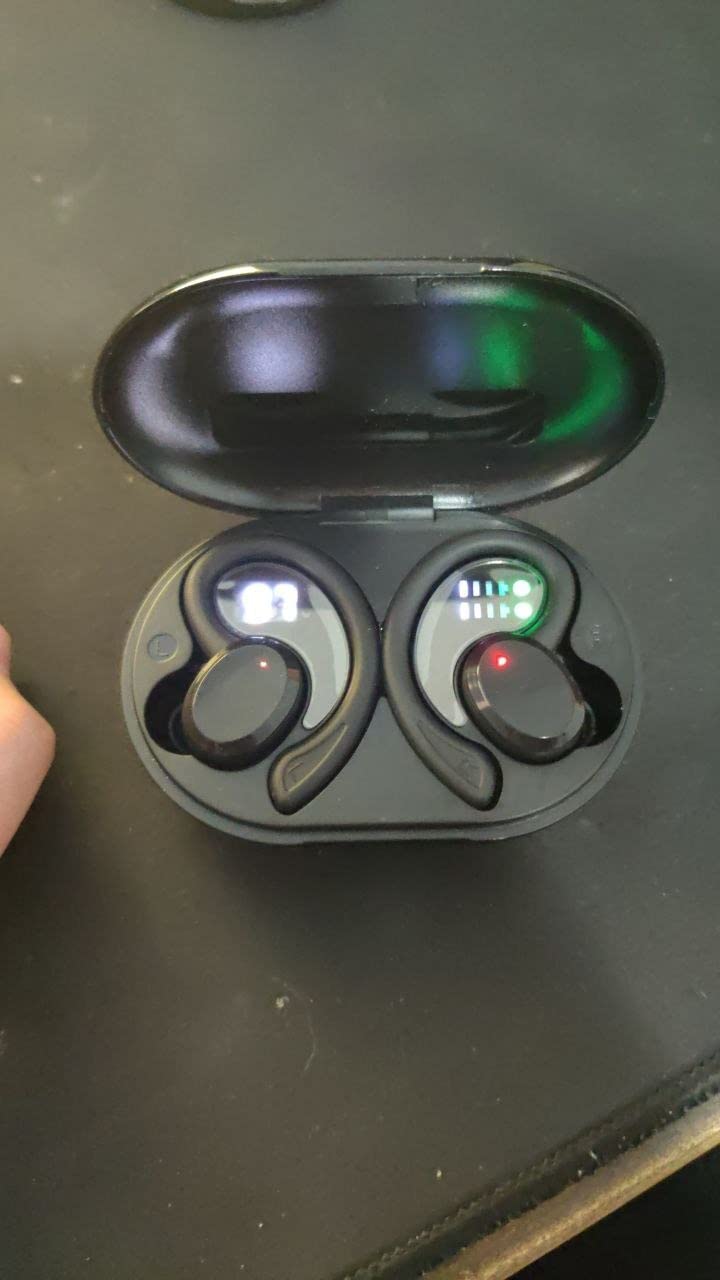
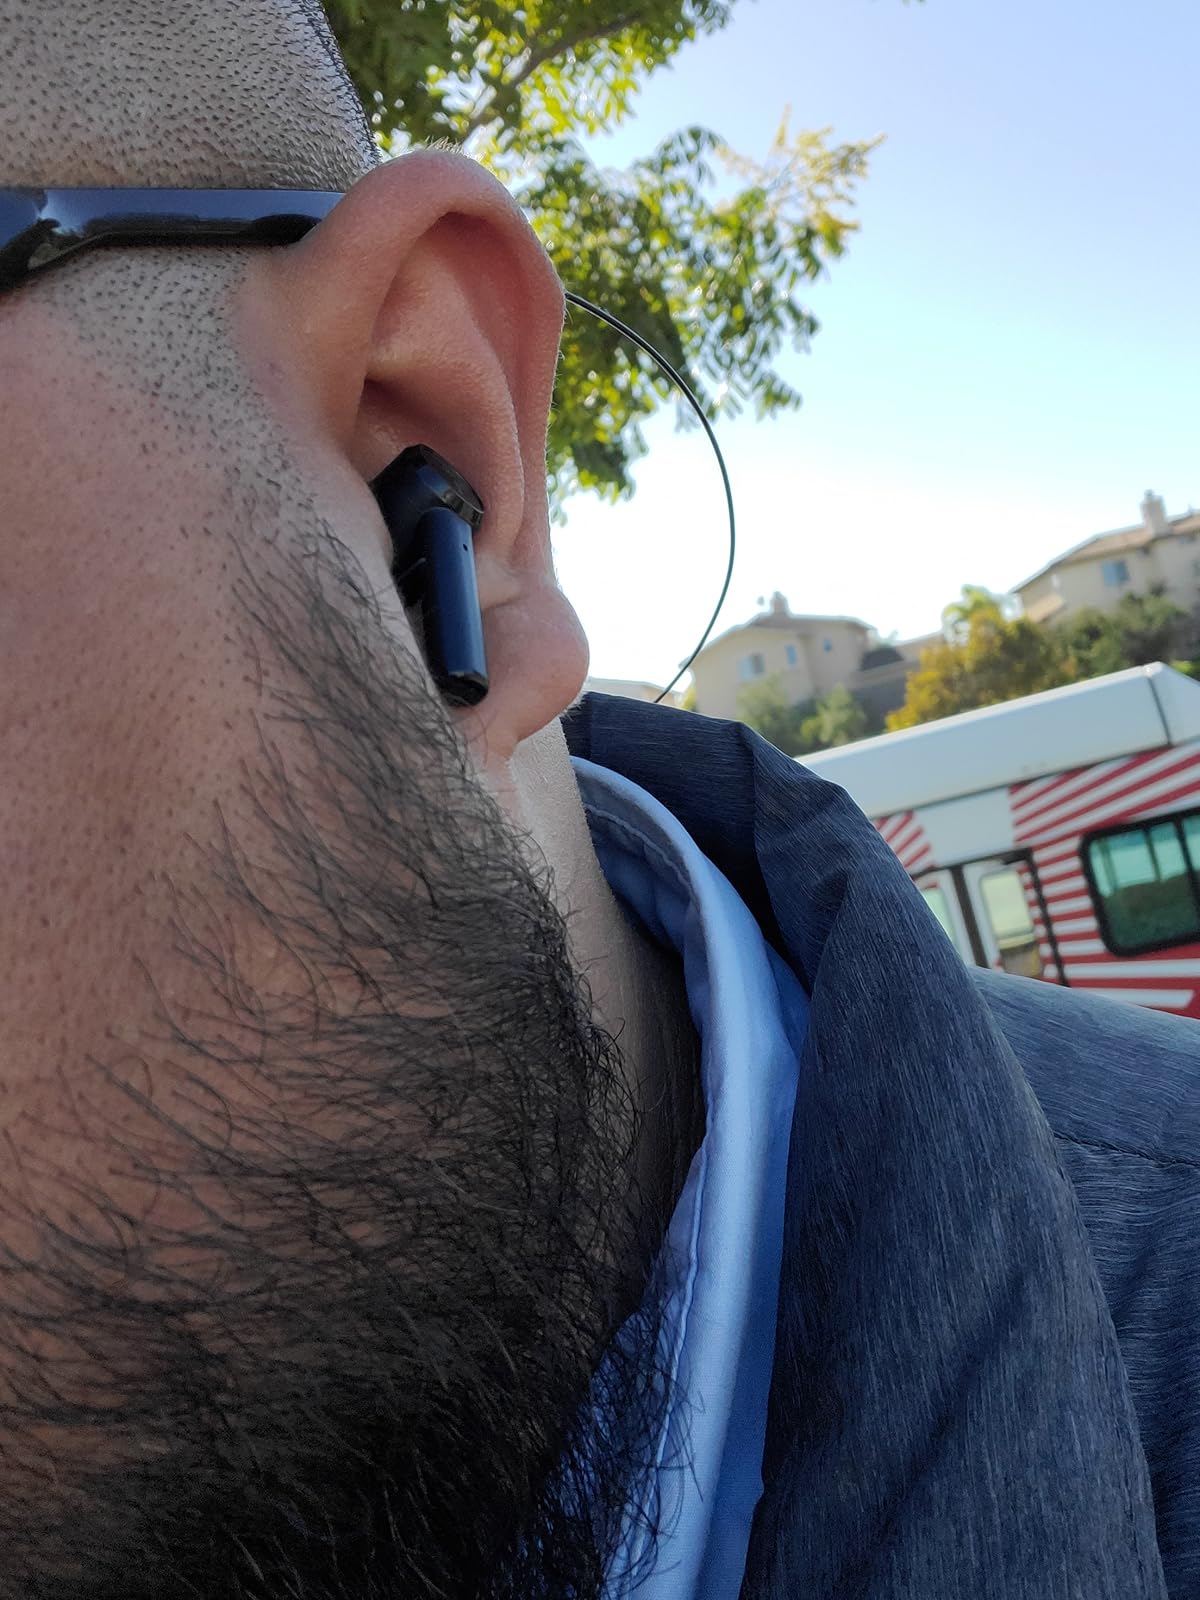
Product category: earbuds
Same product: no